Magna MILA Plus

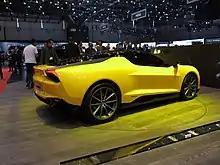
Rear view

The Magna MILA Plus is a hybrid electric concept car developed by the Austrian automobile manufacturer Magna Steyr, presented at Geneva Motor Show in 2015.